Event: Nepal Earthquake
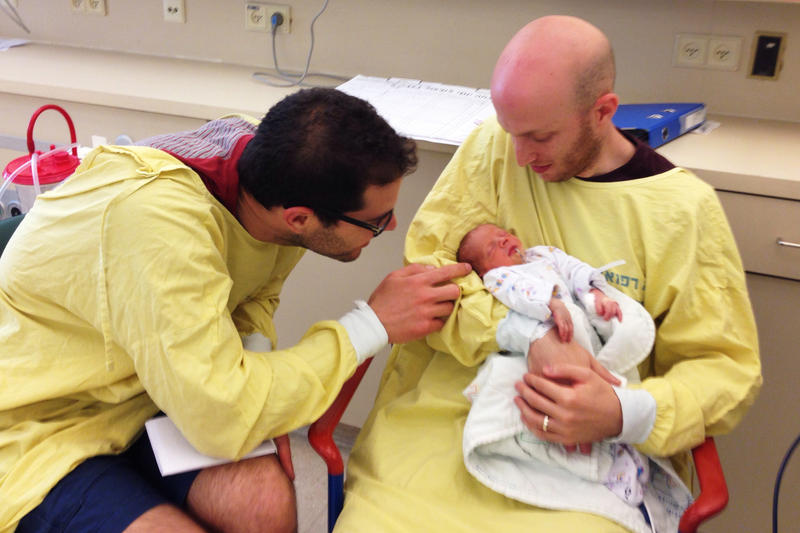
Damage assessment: no_damage